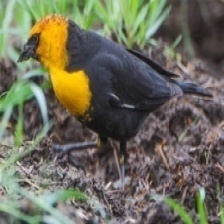
Species: YELLOW HEADED BLACKBIRD
Scientific name: XANTHOCEPHALUS